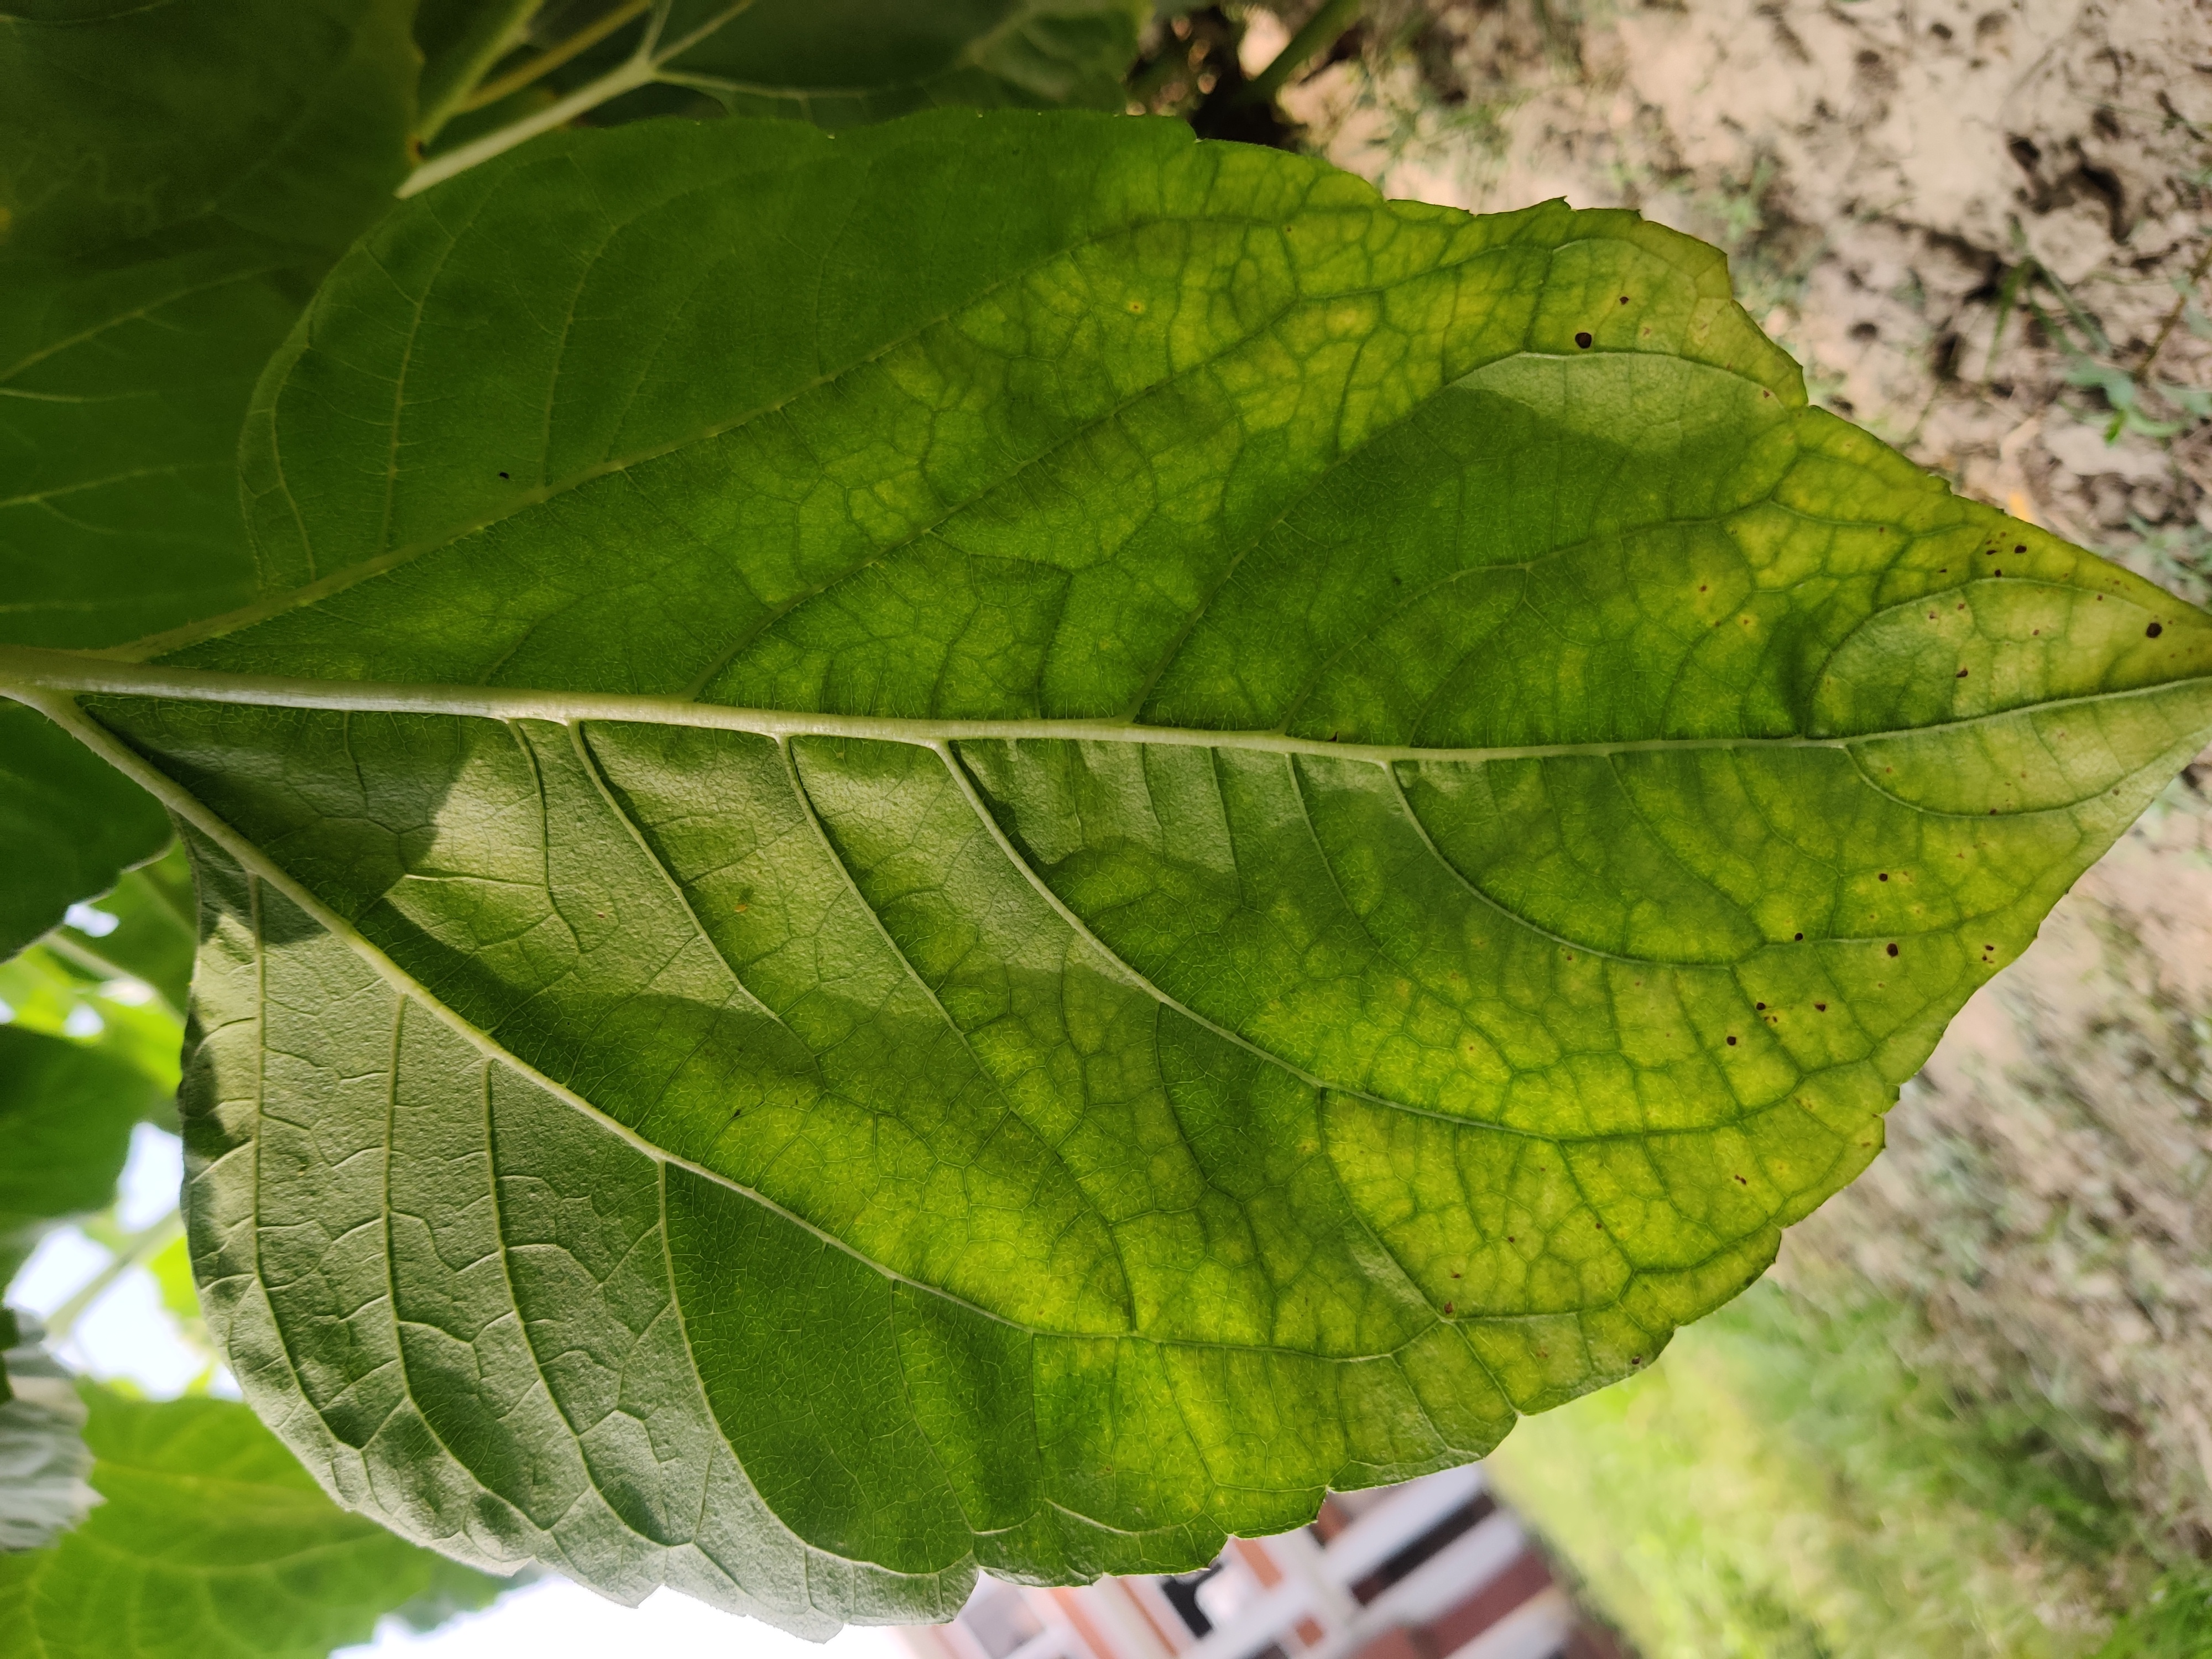
Label: Downy_mildew